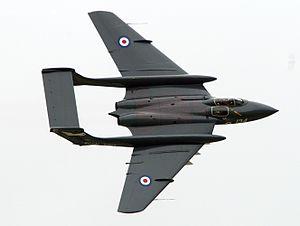
Le De Havilland Sea Vixen est un avion de chasse britannique bipoutre biplace et biréacteur, embarqué à bord de porte-avions. Construit à 151 exemplaires, il a été utilisé de 1959 à 1972 uniquement par l'aéronavale britannique.